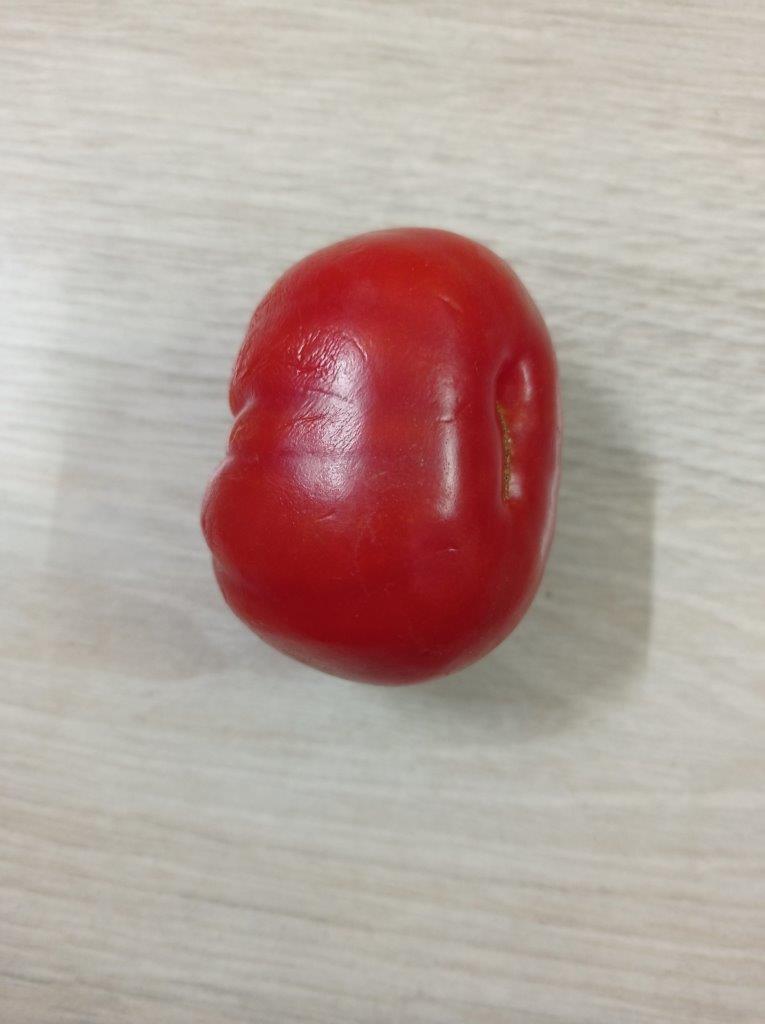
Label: Fresh